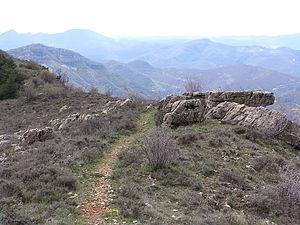
Saint-Roman-de-Codières est une commune française située dans le département du Gard, en région Occitanie.